Kusheshwar Dumja

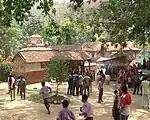

Kusheshwar Dumja is a village development committee in Sindhuli District in the Janakpur Zone of south-eastern Nepal. At the time of the 1991 Nepal census it had a population of 4,019 people living in 713 individual households.